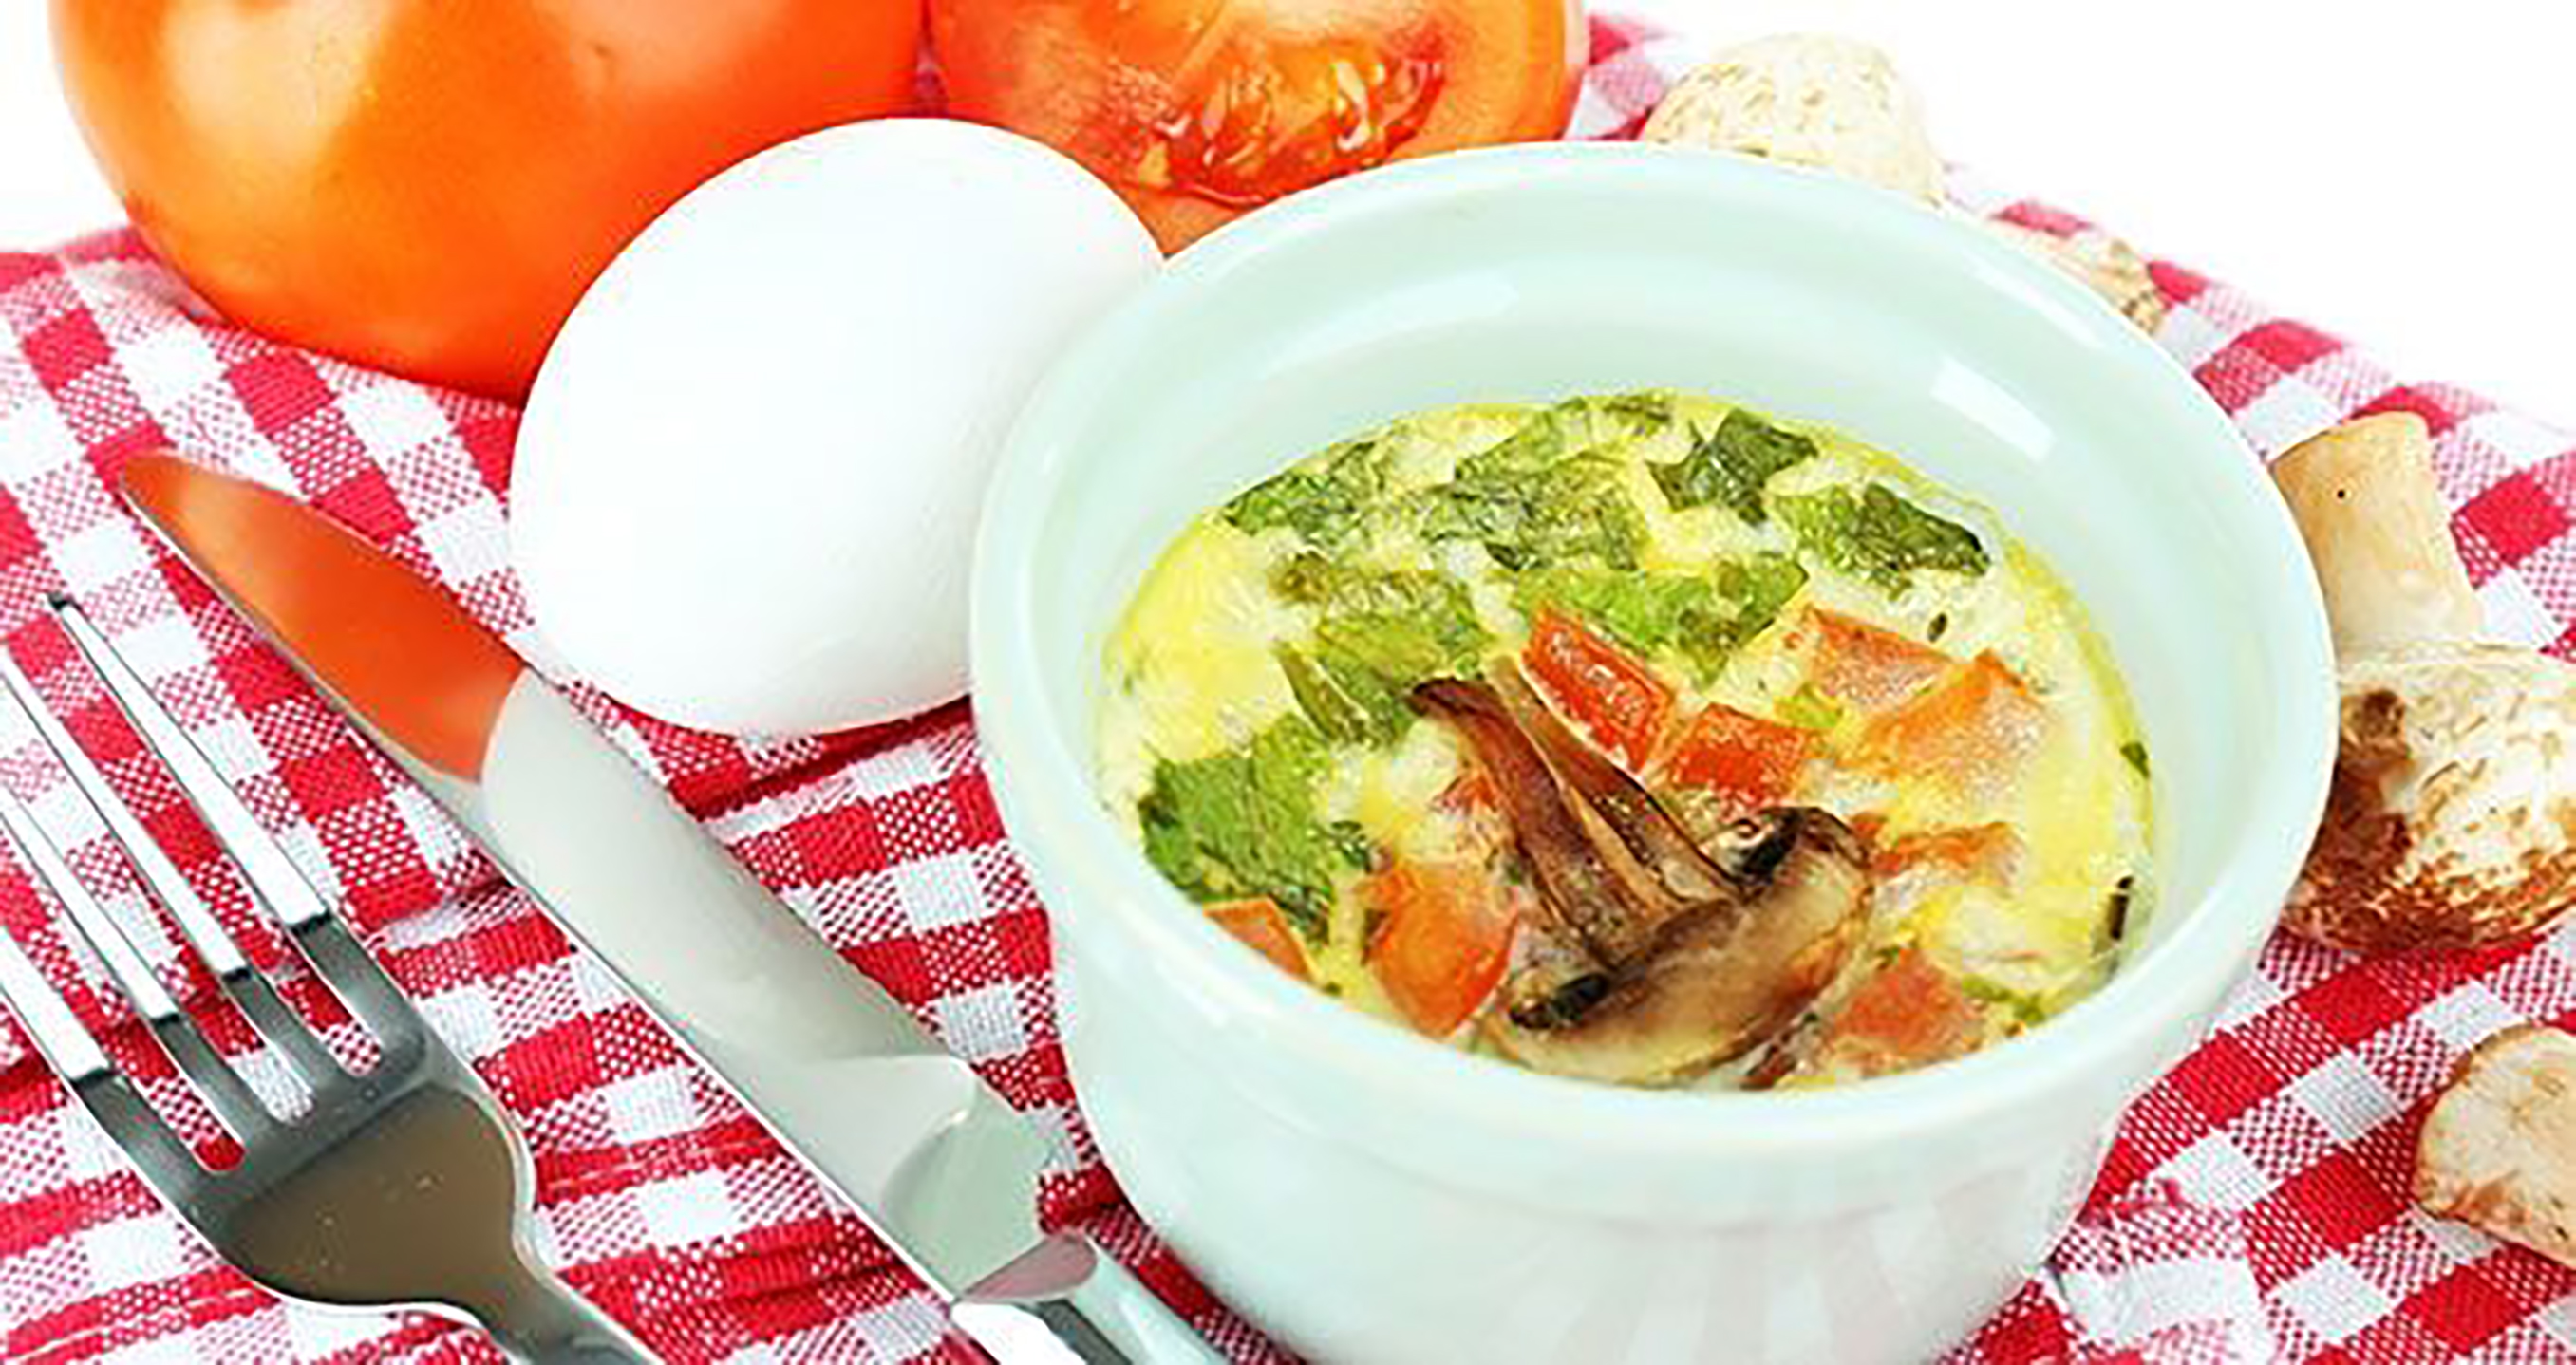
egg, dish, food, cuisine, ingredient, soup, cabbage soup diet, Caldo de pollo, produce, canh chua, recipe, asian soups, chicken soup, egg drop soup, broth, vegetarian food, vegetable, soto ayam, meat, Soto